New Zealand Republic

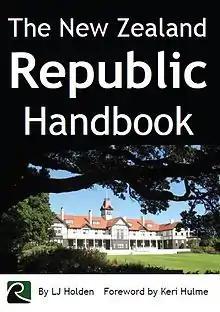
"The New Zealand Republic Handbook", published by New Zealand Republic

It participated in the Building the Constitution conference held in 2000, putting forward three recommendations: greater civics education, considering republicanism as an option and continued facilitation of the republic debate.